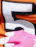
Number: 5